Advanced Inertial Reference Sphere

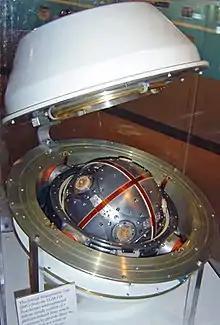
Advanced Inertial Reference Sphere

The Advanced Inertial Reference Sphere (AIRS) is a highly accurate inertial navigation system designed for use in the LGM-118 Peacekeeper ICBM, which was intended for precision nuclear strikes against Soviet missile silos.